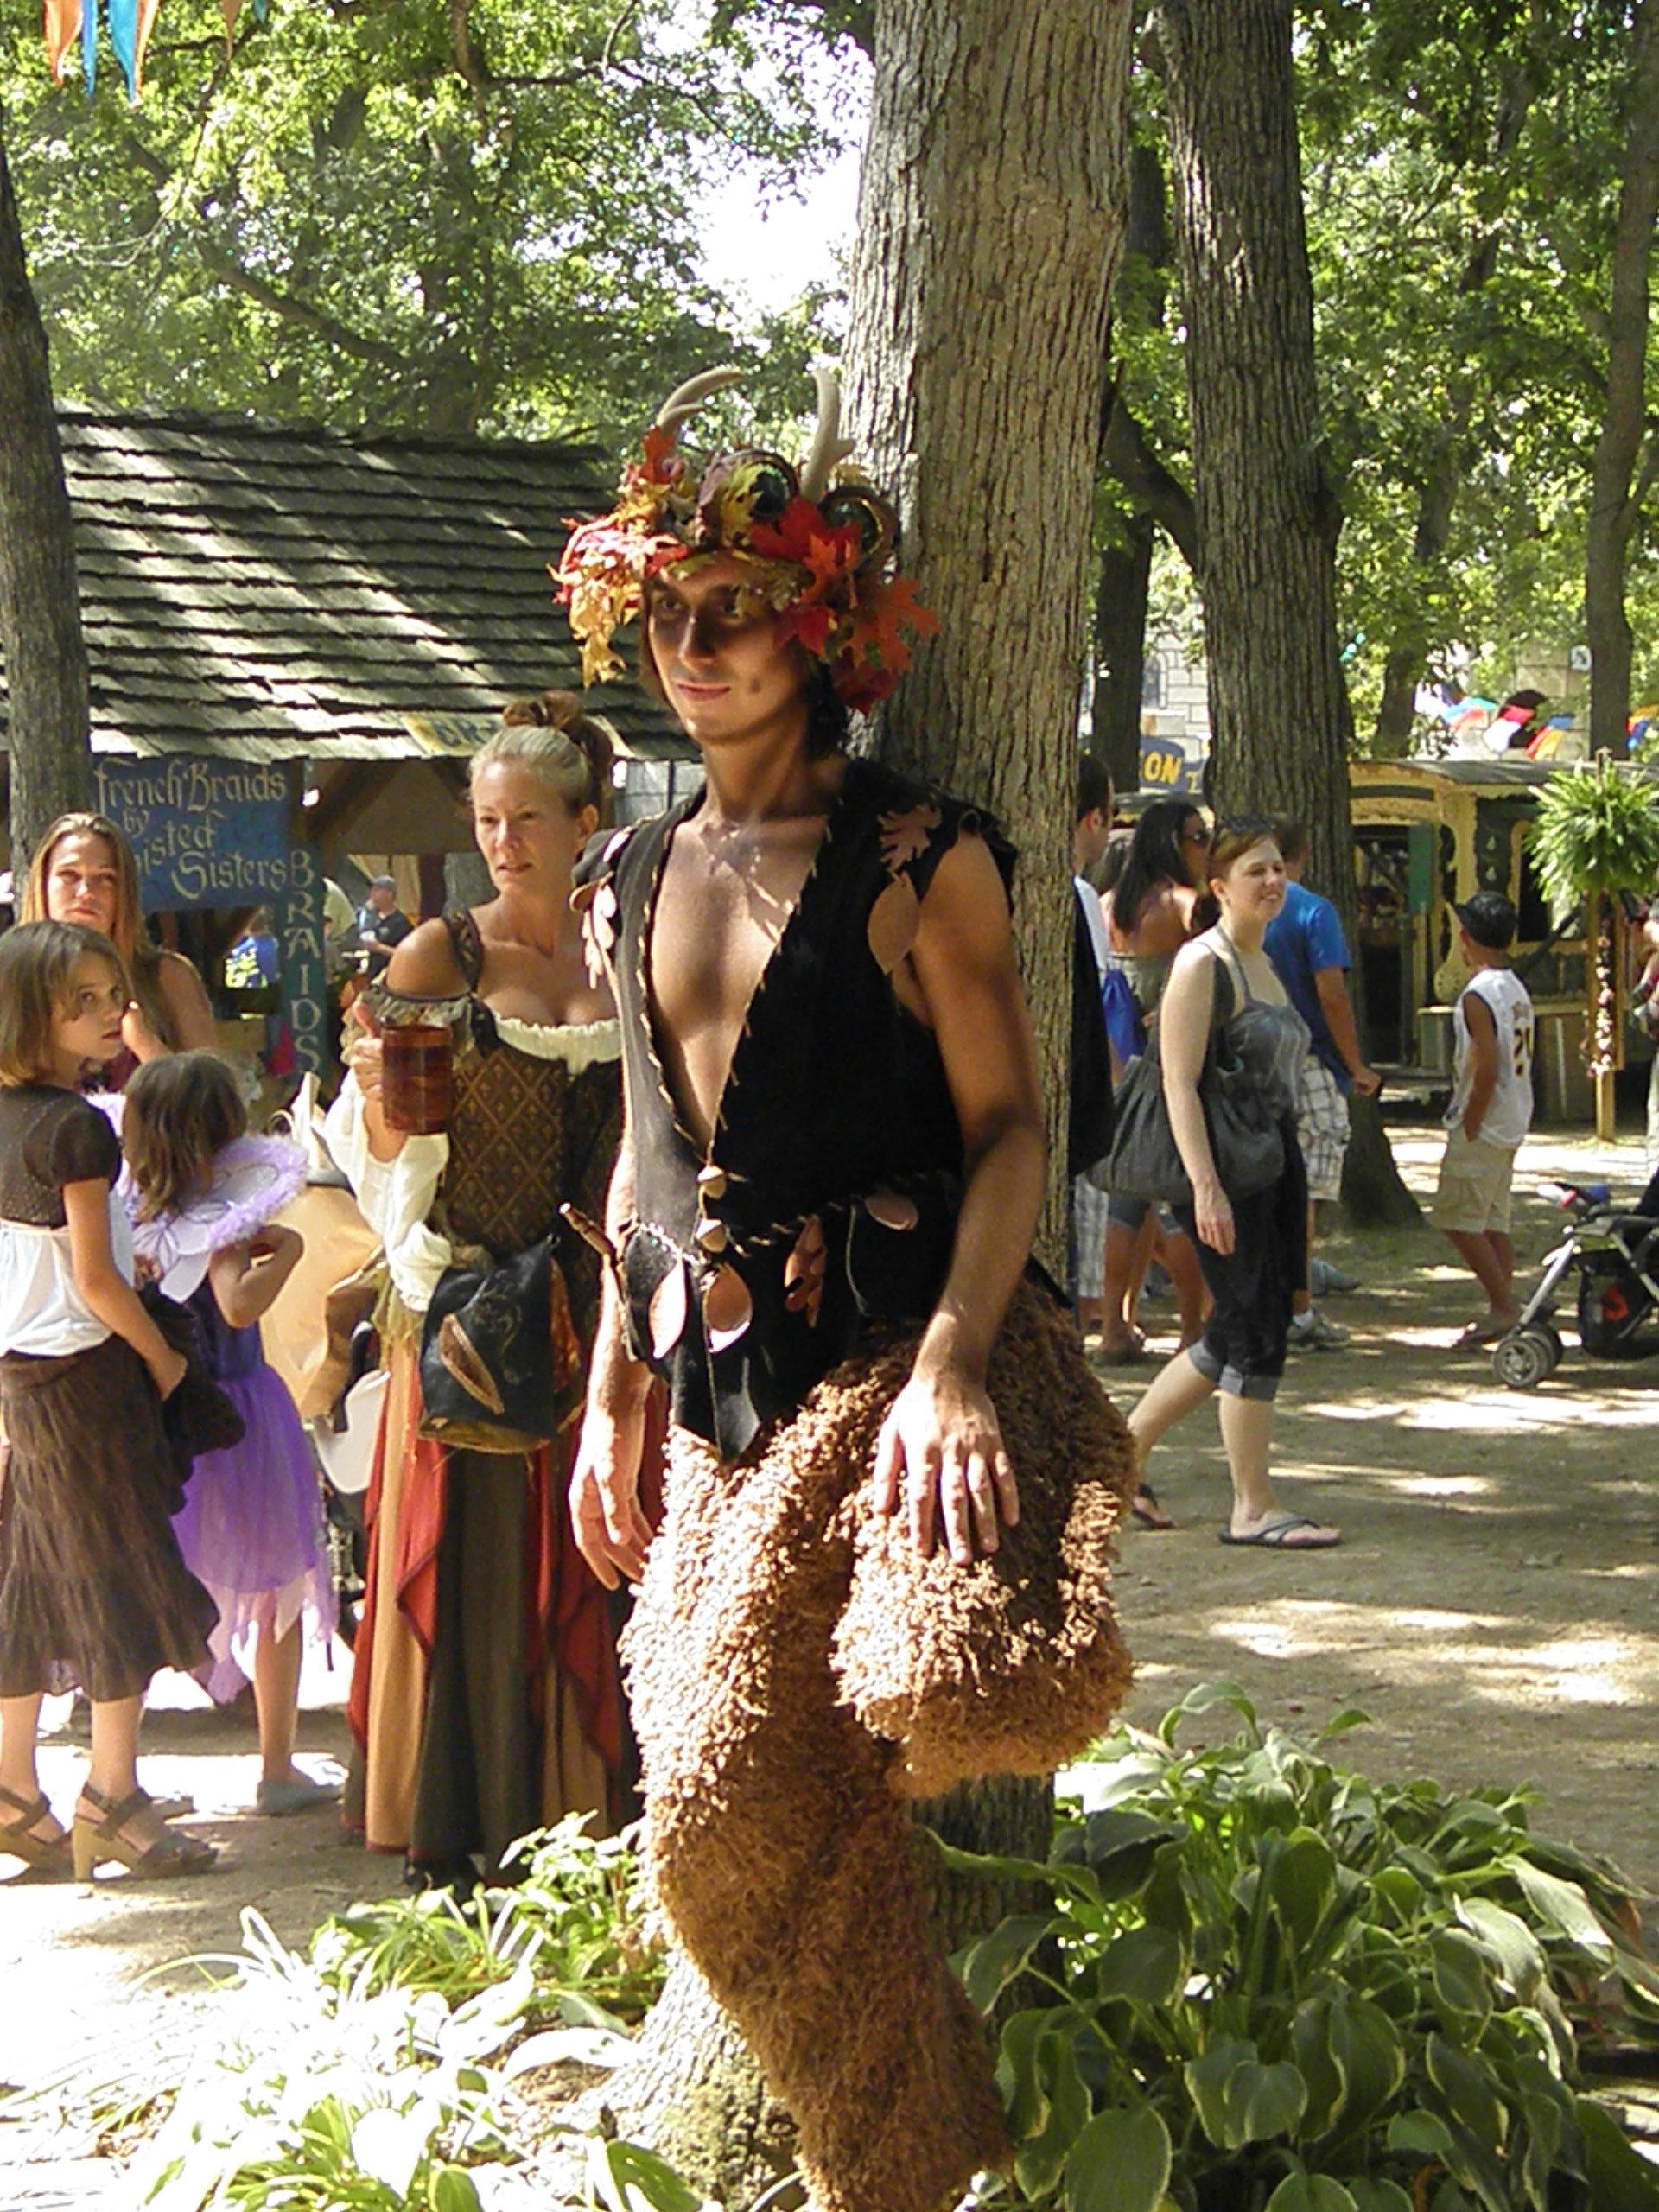
people, flower, festival, fantasy, magic, costume, renaissance faire